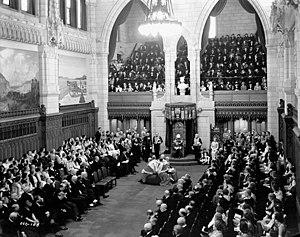
Le discours du trône, également appelé discours de la reine/du roi ou discours de la couronne, est un événement dans certaines monarchies durant lequel le monarque ou son représentant lit un discours aux membres du parlement sur le programme du gouvernement pour la session parlementaire qui s'ouvre. Cet événement est généralement annuel, mais dans certaines juridictions il peut avoir lieu plus ou moins souvent en fonction du calendrier parlementaire.